Panchet Dam

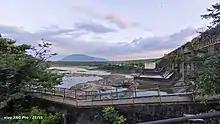
Panchet Dam in Summers

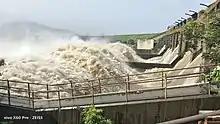
Panchet Dam in Monsoons

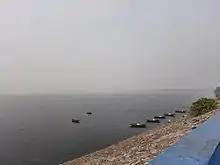
Reservoir of Panchet Dam

Telkupi, a village under Raghunathpur police station, was submerged with the construction of Panchet Dam. Telkupi was capital of Tilakampa Kingdom, of which Panchakot Raj was probably a part. The ruins of the garh (fort) of the Singh Deo dynasty of Panchakot located at the southern foothills and a group of temples are still standing as mute spectators of the rise and fall of the dynasty. J.D.Beglar who visited Telkupi in 1902 described it as 'containing, perhaps, the finest and largest number of temples within a small space that is to be found in the Chota Nagpur Circle in Bengal'. He listed over twenty temples and referred to several others and to 'numerous mounds, both of brick and stone’. Telkupi dates back to the 1st century AD. The temples submerged at Telkupi were Jain temples.